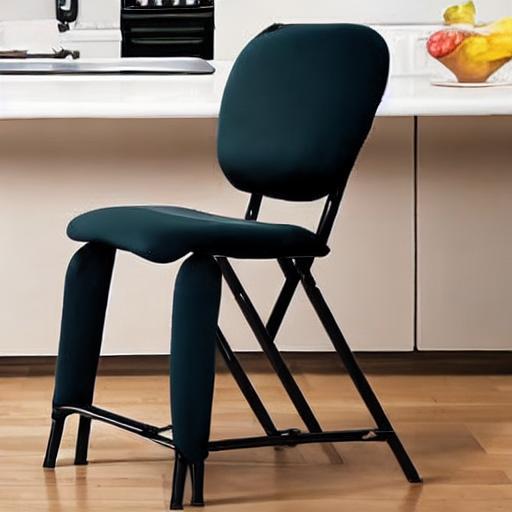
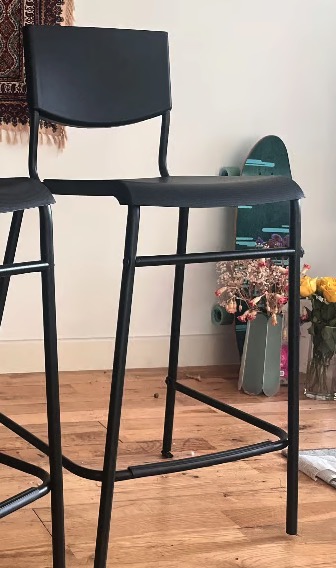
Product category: stool
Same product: no